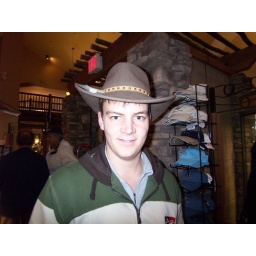
Grand canyon - Steve wearing cowbow hat in the Grand hotel